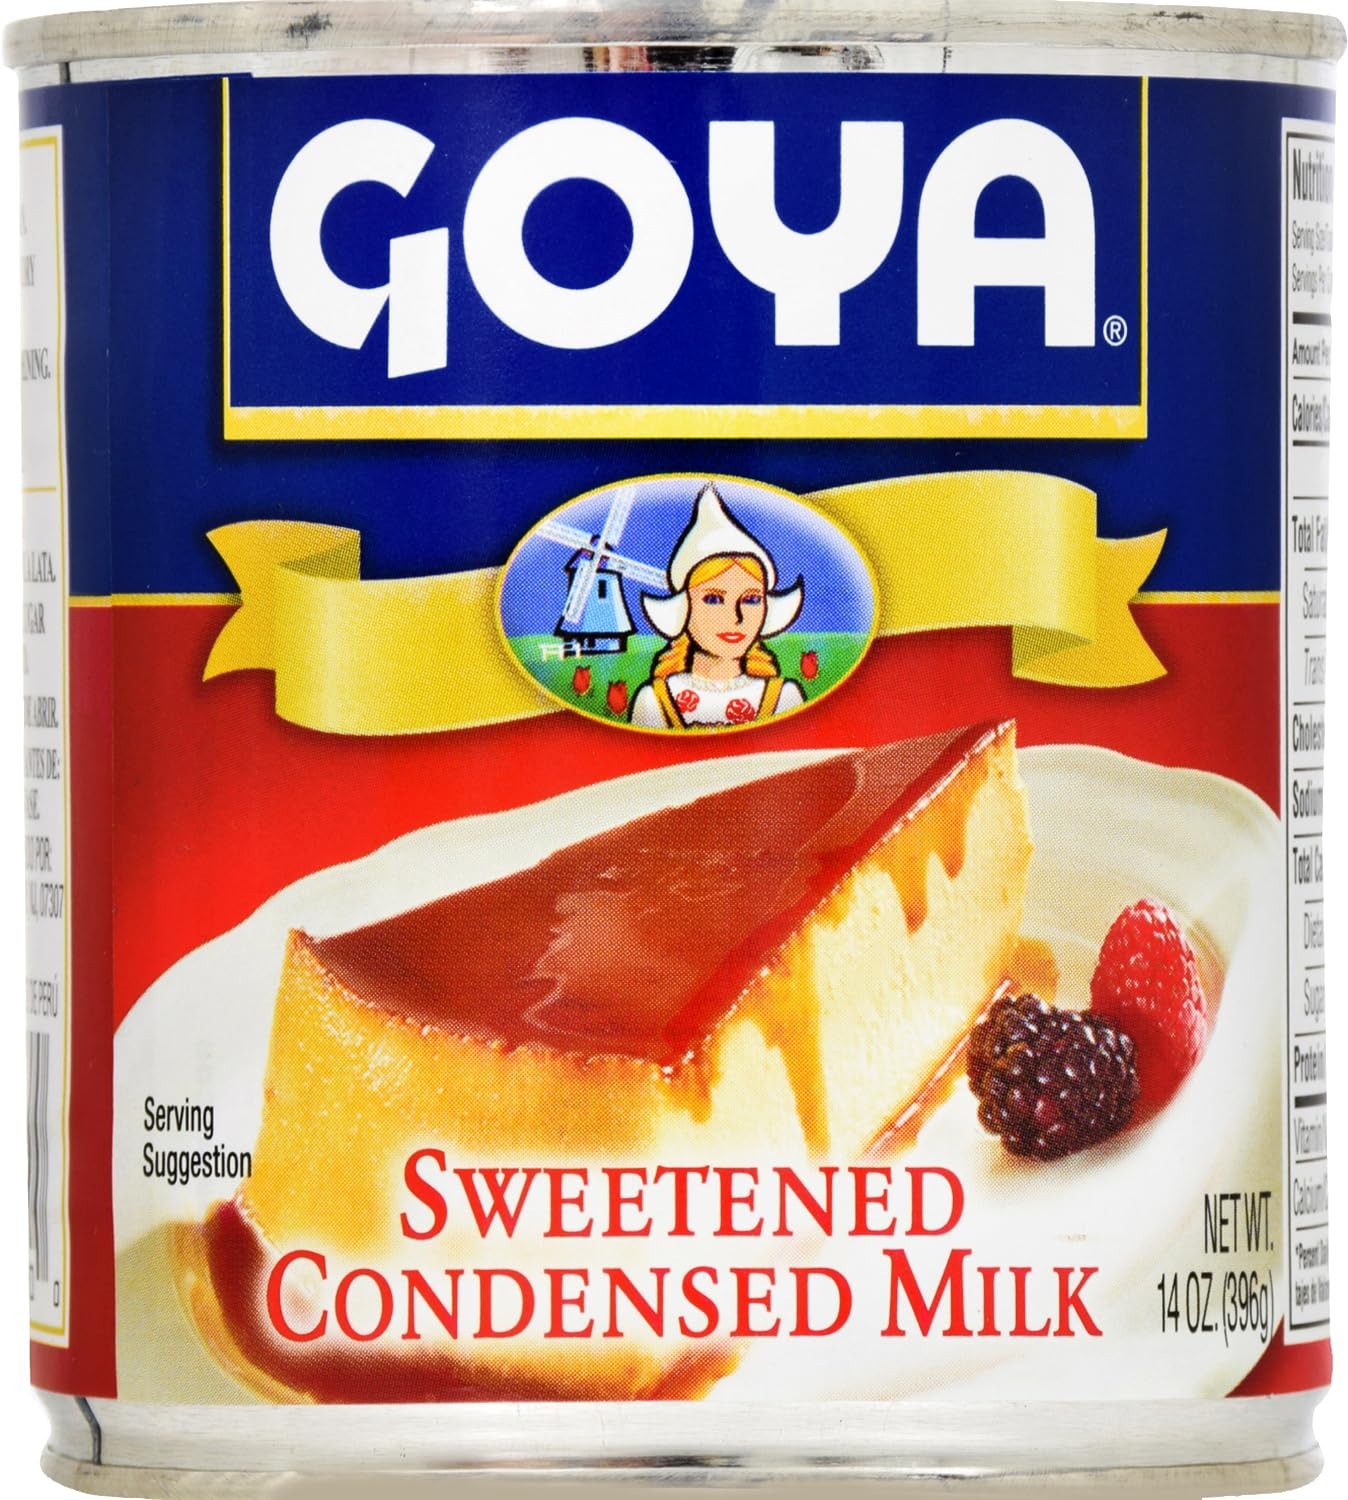
Item Name: Goya, Sweetened Condensed Milk, 396 Grams(gm)
Value: 13.9685
Unit: Ounce

Price: 4.94